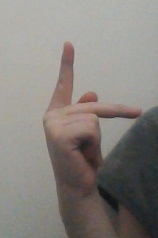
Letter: dha